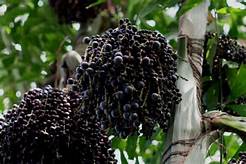
Label: others